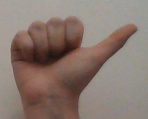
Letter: dhad